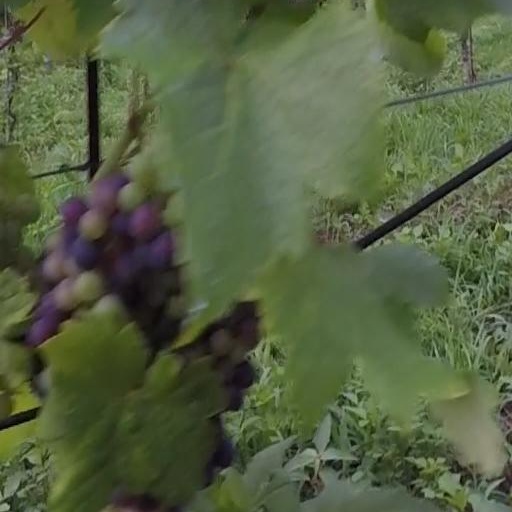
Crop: grape